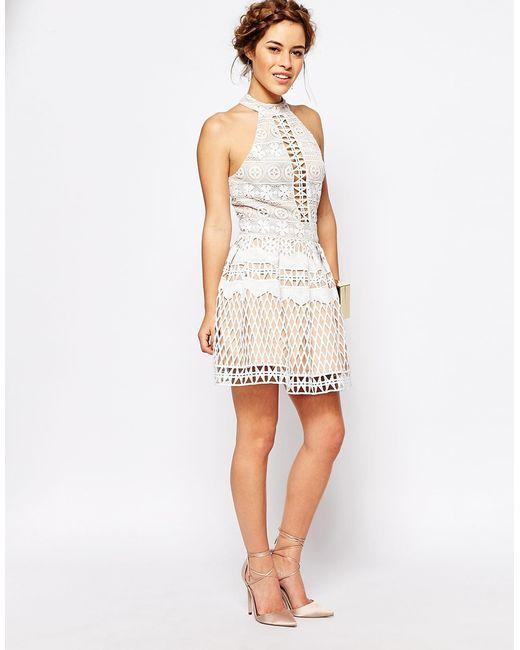
schulterausschnitt Ärmel kurzes weißes und beiges Kleid